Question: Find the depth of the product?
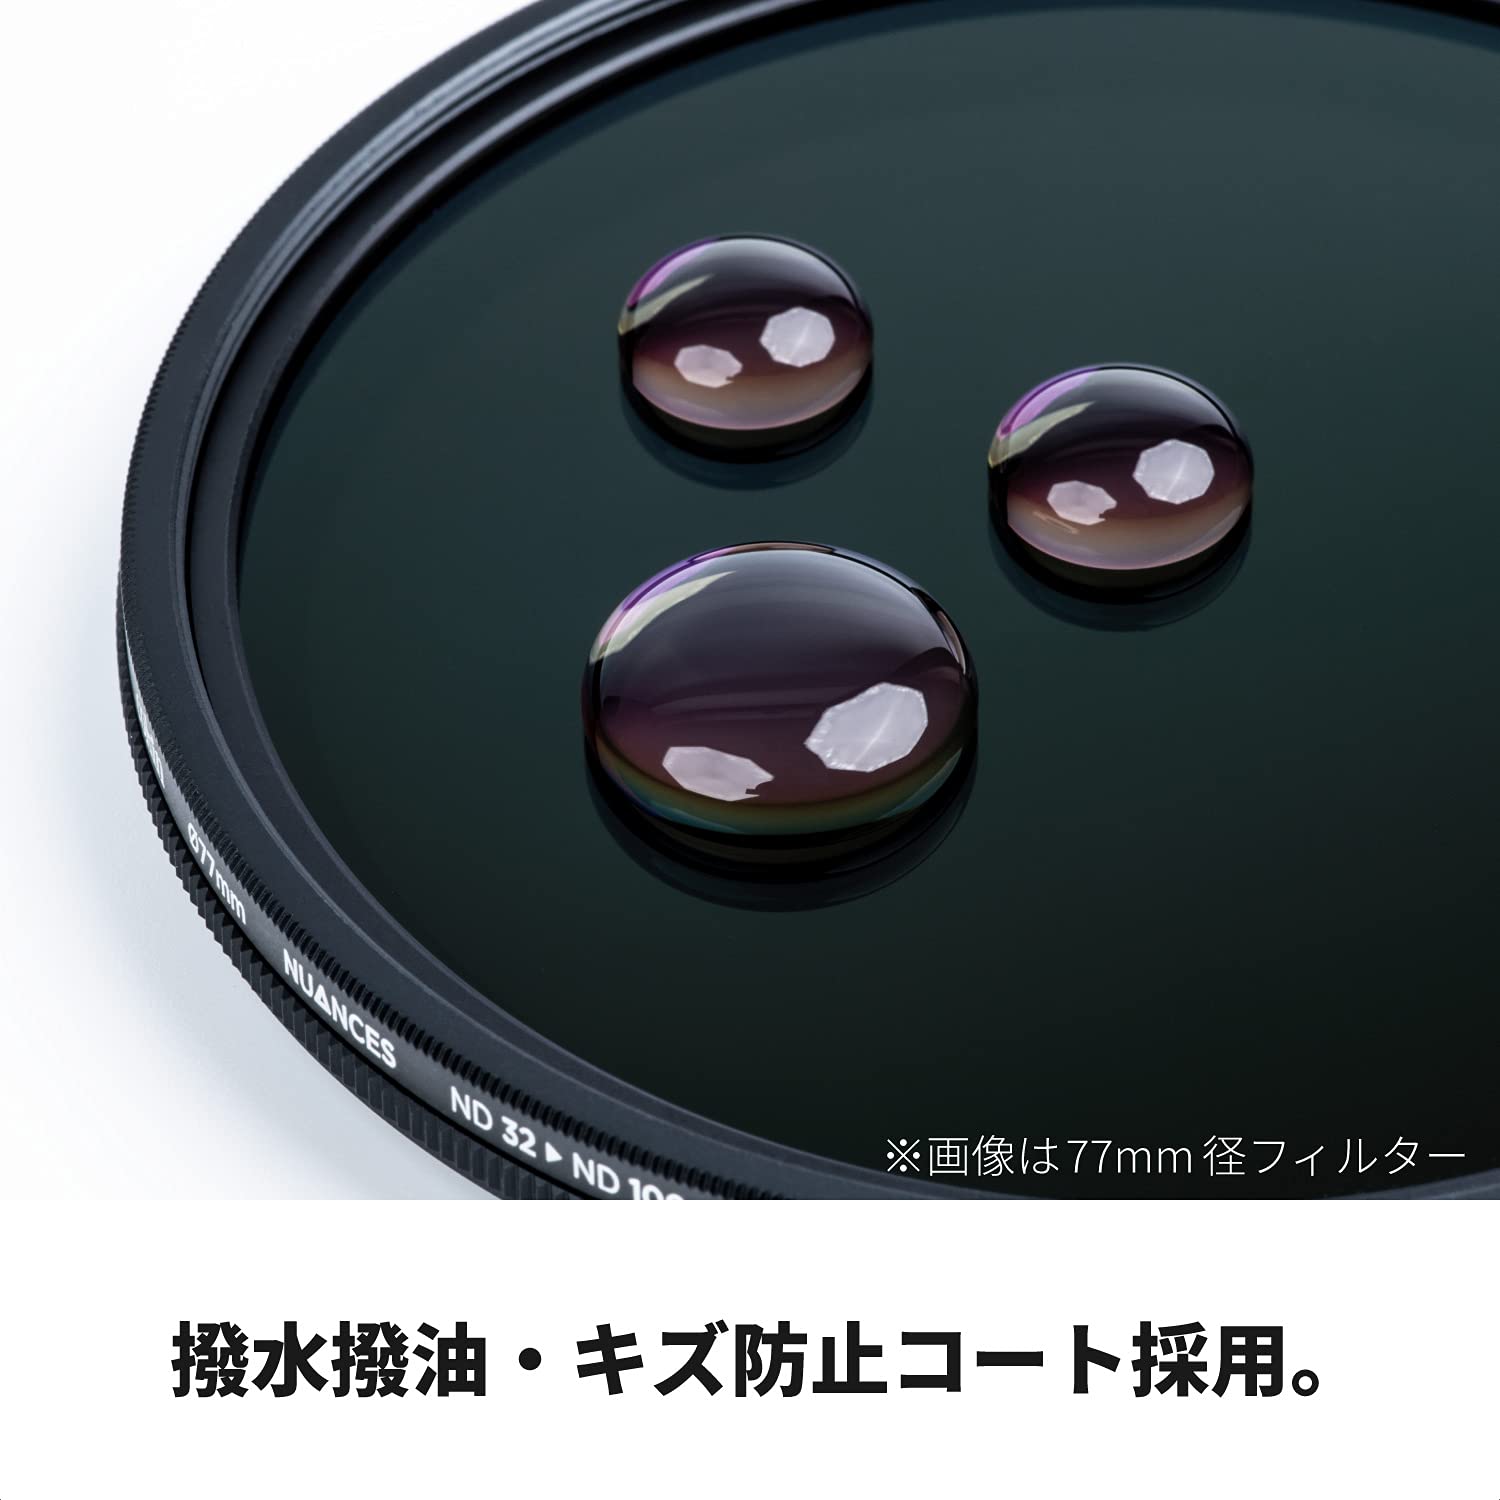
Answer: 77.0 millimetre